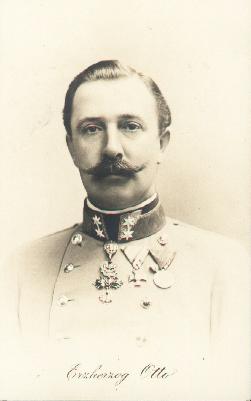
อาร์ชดยุกออทโท ฟรันซ์แห่งออสเตรีย

ไฟล์:Otto Franz Austria 1865 1906 01.jpg|thumb|right|180px|อาร์ชดยุกอ๊อตโต้ ฟรานซ์แห่งออสเตรีย
อาร์ชดยุกอ๊อตโต้ ฟรานซ์แห่งออสเตรีย (พระนามเต็ม:อาร์ชดยุกอ๊อตโต้ ฟรานซ์ โจเซฟ คาร์ล ลุดวิก มาเรีย) เป็นพระราชโอรสพระองค์ที่สองในอาร์ชดยุกคาร์ล ลุดวิกแห่งออสเตรียและพระชายาพระองค์ที่ 2 ของพระองค์ เจ้าหญิงมาเรีย แอนนันซิเอต้าแห่งทู ซิชิลีส์ ประสูติเมื่อวันที่ 21 เมษายน พ.ศ. 2408 สิ้นพระชนม์เมื่อวันที่ 1 พฤศจิกายน พ.ศ. 2449
== อภิเษกสมรส ==
พระองค์ทรงอภิเษกสมรสเมื่อวันที่ 2 ตุลาคม พ.ศ. 2429กับเจ้าหญิงมาเรีย โจเซฟ่าแห่งแซ็กโซนี พระราชธิดาในสมเด็จพระราชาธิบดีจอร์จ แห่งแซ็กโซนี อาร์ชดยุกอ๊อตโต้ ฟรานซ์และเจ้าหญิงมาเรีย โจเซฟ่าแห่งแซ็กโซนีมีพระโอรส 2 พระองค์
* สมเด็จพระจักรพรรดิคาร์ลที่ 1 แห่งออสเตรีย|สมเด็จพระจักรพรรดิคาร์ลที่ 1 แห่งออสเตรียพระราชสมภพเมื่อวันที่ 17 สิงหาคม พ.ศ. 2430 ณ ปราสาทเพอร์เซ็นบูร์ก ประเทศออสเตรีย เสด็จสวรรคตด้วยโรคปอดบวม เมื่อวันที่ 1 เมษายน พ.ศ. 2465 สมเด็จพระจักรพรรดิทรงอภิเษกสมรสกับเจ้าหญิงซีต้าแห่งบูร์บอง-ปาร์มา มีพระราชโอรสและพระราชธิดารวมทั้งสิ้น 8 พระองค์
* อาร์ชดยุกแม็กซิมิเลียน อูเกนแห่งออสเตรีย ประสูติเมื่อวันที่13 เมษายน พ.ศ. 2438 สิ้นพระชนม์วันที่ 19 มกราคม พ.ศ. 2495 มีพระราชโอรส 2 พระองค์
== ราชตระกูล ==
หมวดหมู่:บุคคลที่เกิดในปี พ.ศ. 2408
หมวดหมู่:บุคคลที่เสียชีวิตในปี พ.ศ. 2449
หมวดหมู่:อาร์ชดยุกแห่งออสเตรีย
หมวดหมู่:ราชวงศ์ฮาพส์บวร์ค-ลอแรน
หมวดหมู่:เจ้าชายโบฮีเมีย
หมวดหมู่:เจ้าชายฮังการี
หมวดหมู่:เจ้าชายตอสคานา
หมวดหมู่:เสียชีวิตจากโรคซิฟิลิส